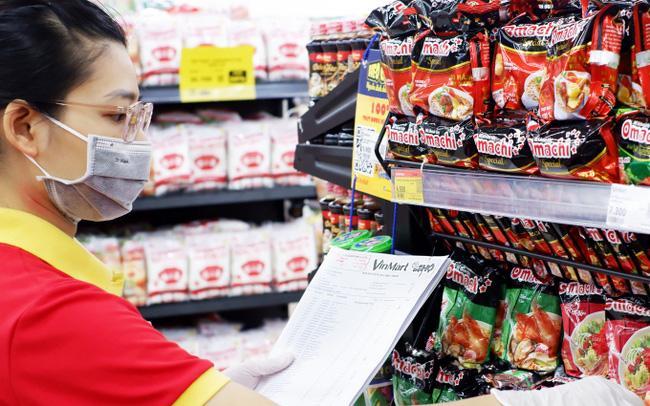
có nhiều sản phẩm trưng bày ở kệ hàng trước mặt cô gái